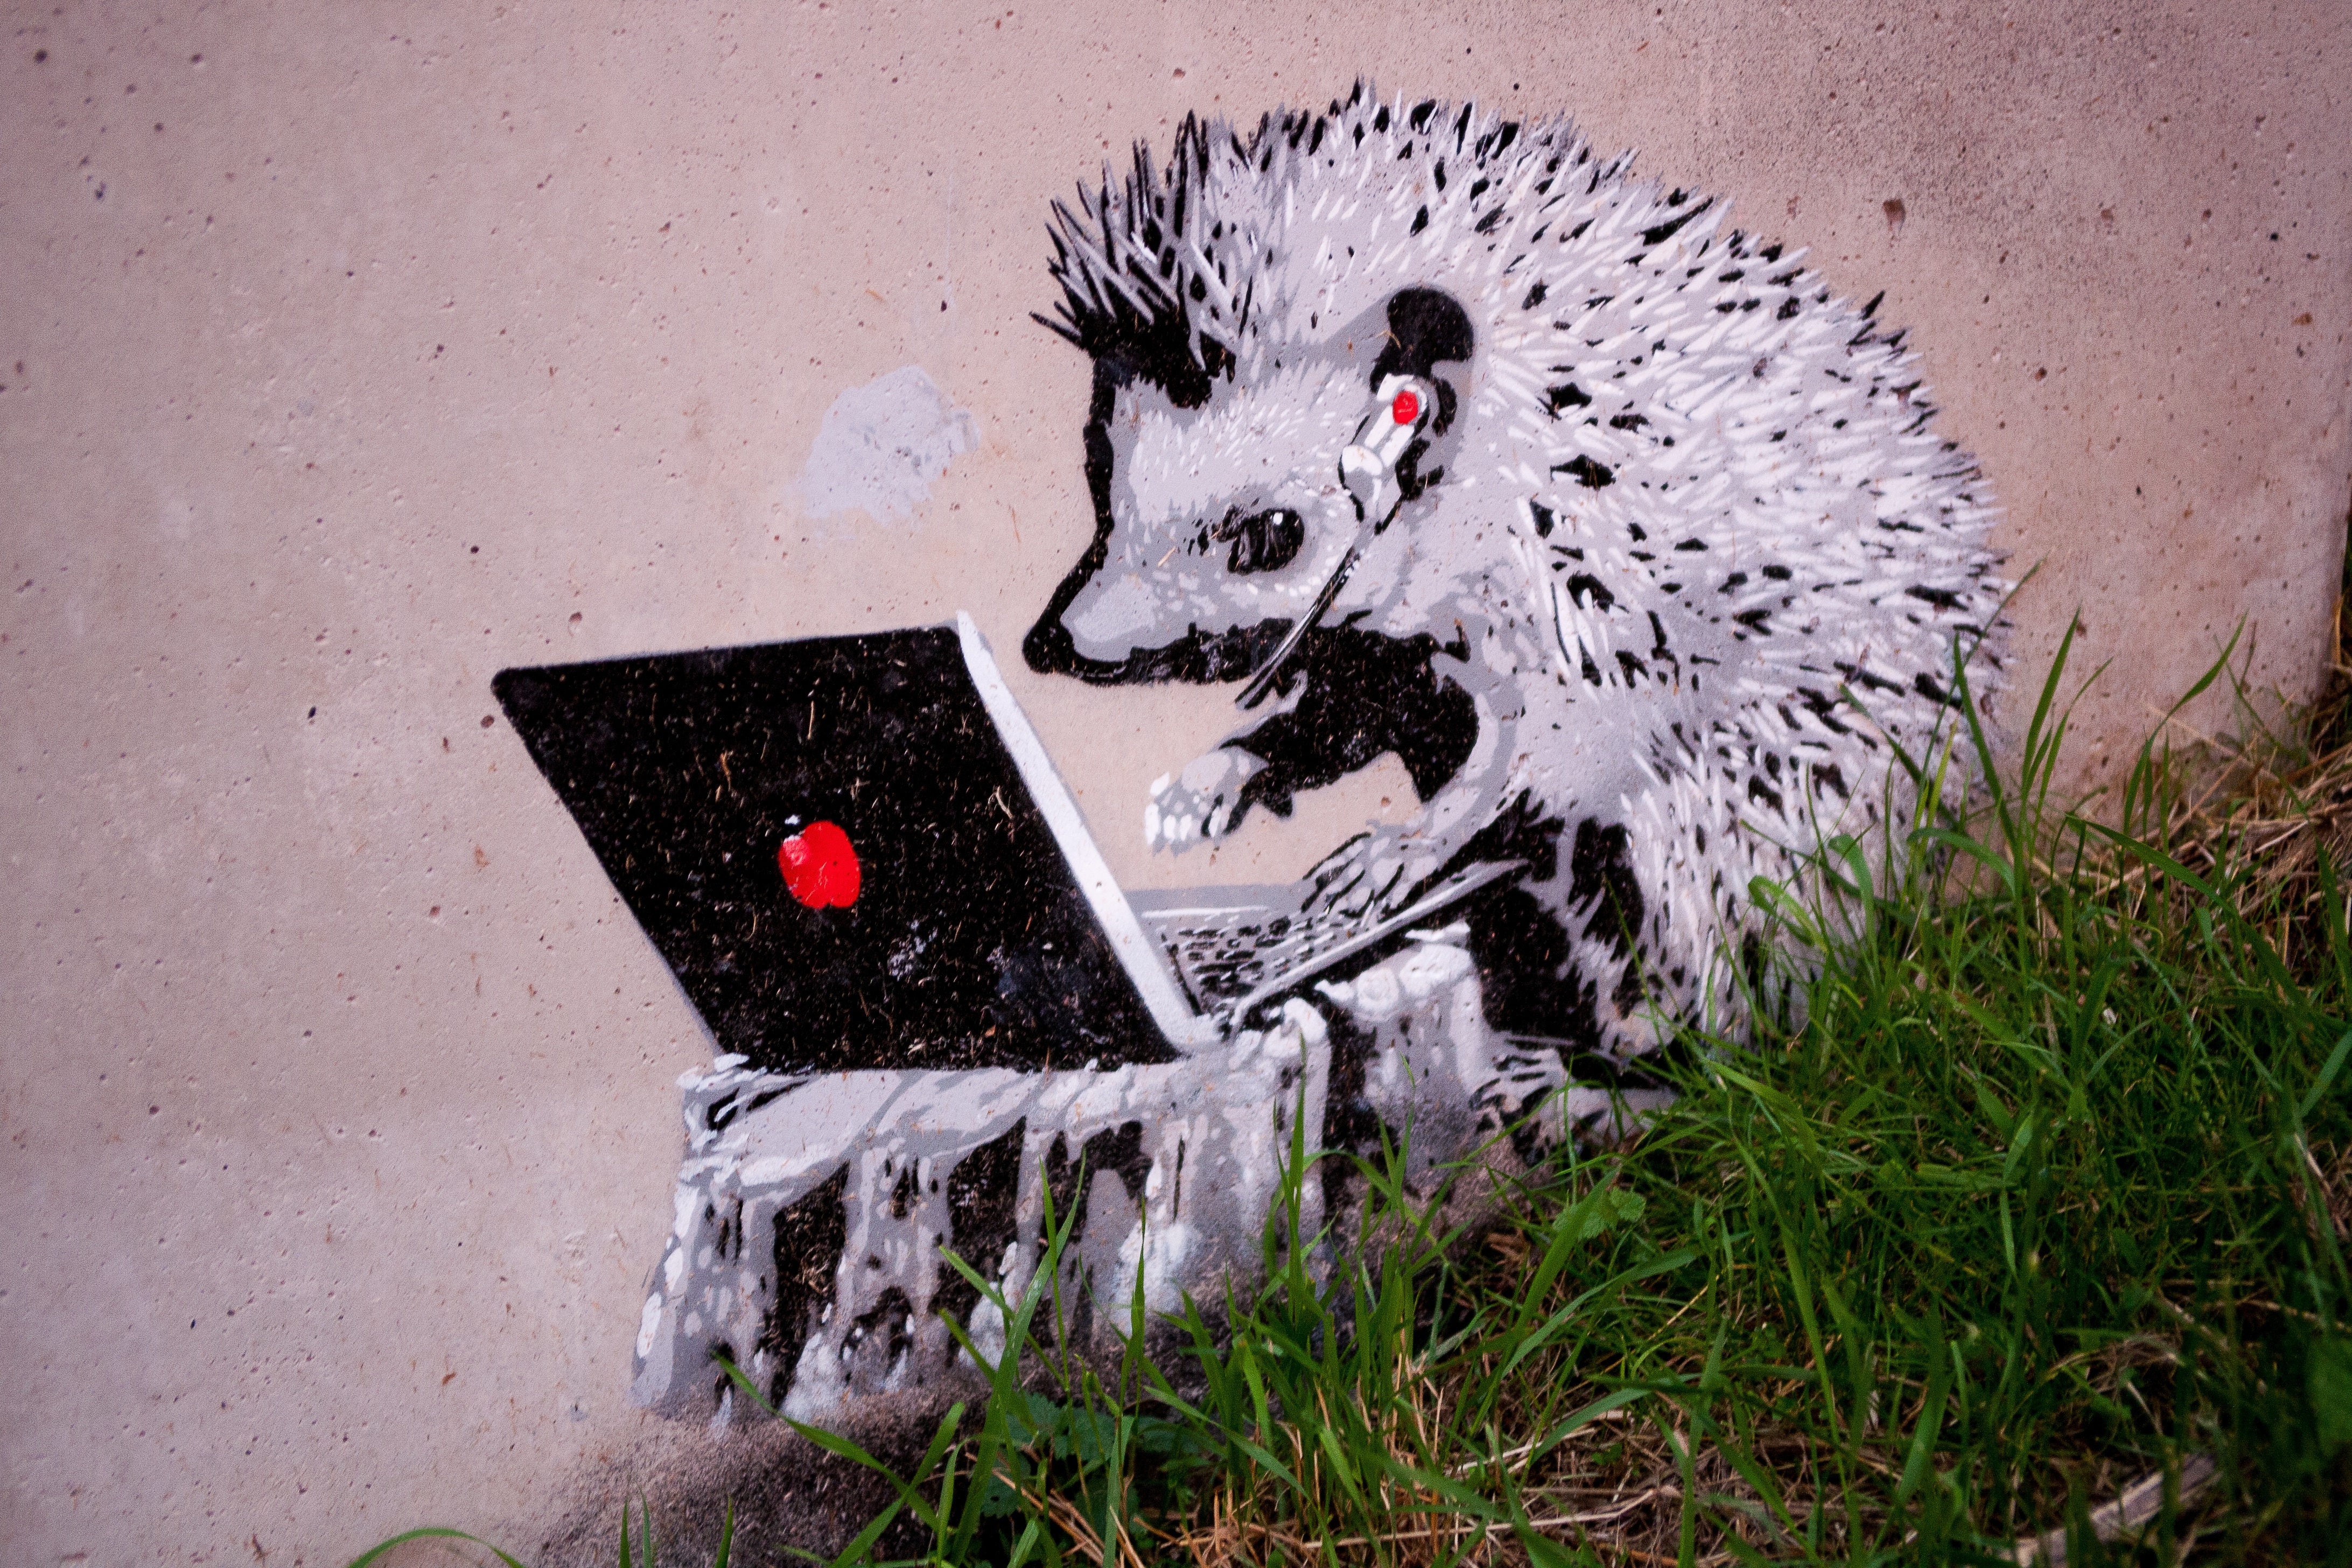
mac, apple, mammal, art, hedgehog, estonia, comic, grafitti